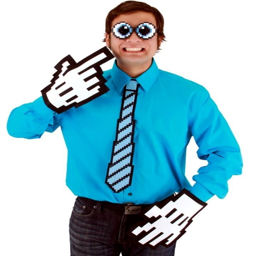
costume and makeup at the last minute - ideas for family